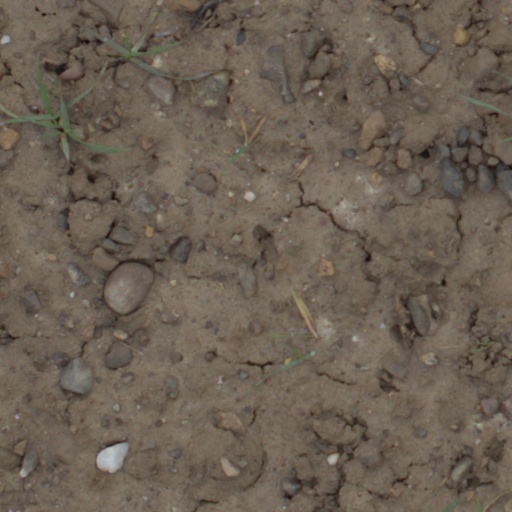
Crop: wheat